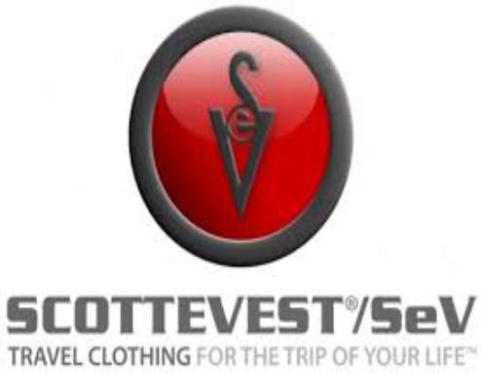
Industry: Clothes